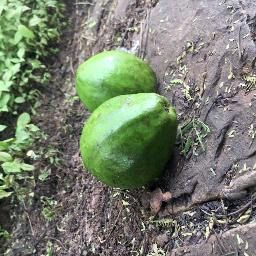
Fruit: Guava
Quality: Good